Dekh Bhai Dekh (film)

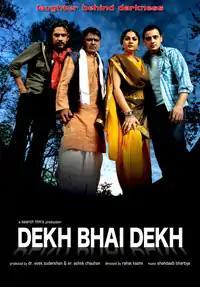
Theatrical poster

Dekh Bhai Dekh is a 2009 Bollywood comedy film directed by Rahat Kazmi featuring Gracy Singh and Siddharth Koirala in the lead roles.